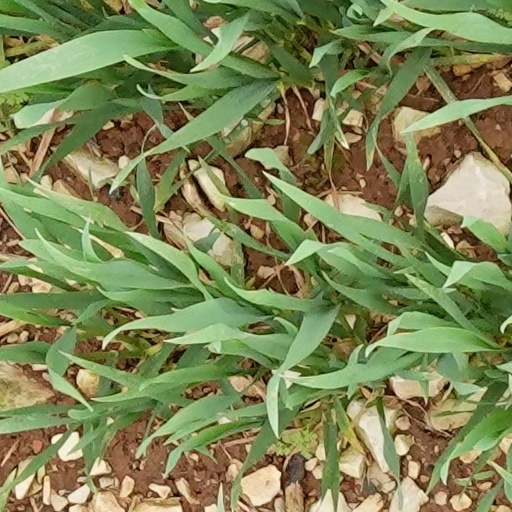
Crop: wheat